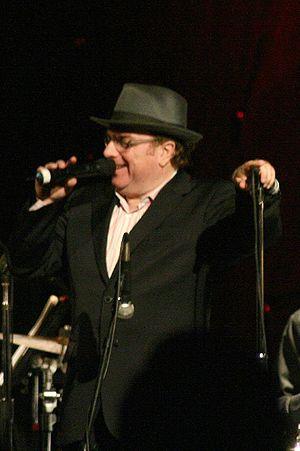
George Ivan Morrison, dit Van — parfois surnommé « Van the Man » par ses fans —, né à Belfast le 31 août 1945, est un chanteur et auteur-compositeur nord-irlandais.